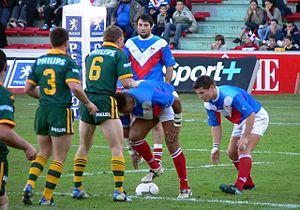
"L'équipe de France de rugby à XIII, surnommée les ""Coqs"" ou les ""Tricolores"", est l'équipe qui représente la France dans les principales compétitions internationales du rugby à XIII. Elle regroupe les meilleurs joueurs français sous l'égide de la Fédération française de rugby à XIII. D'autres équipes représentent la France dans les compétitions internationales de rugby à XIII : l'équipe féminine, l'équipe en fauteuil, des moins de dix-neuf ans, etc.
Le rugby à XIII a été introduit en France au cours des années 1930, on dénombre, début du XXIᵉ siècle, plus de 100 clubs sur tout le territoire, avec une forte implantation en Occitanie.
Le rugby à XIII, appelé rugby league dans les pays anglophones, est un sport collectif opposant deux équipes de treize joueurs qui se disputent un ballon ovale dans un stade. L'objectif est de marquer plus de points que son adversaire, soit à la main en marquant des essais, soit au pied en marquant des pénalités ou des transformations.